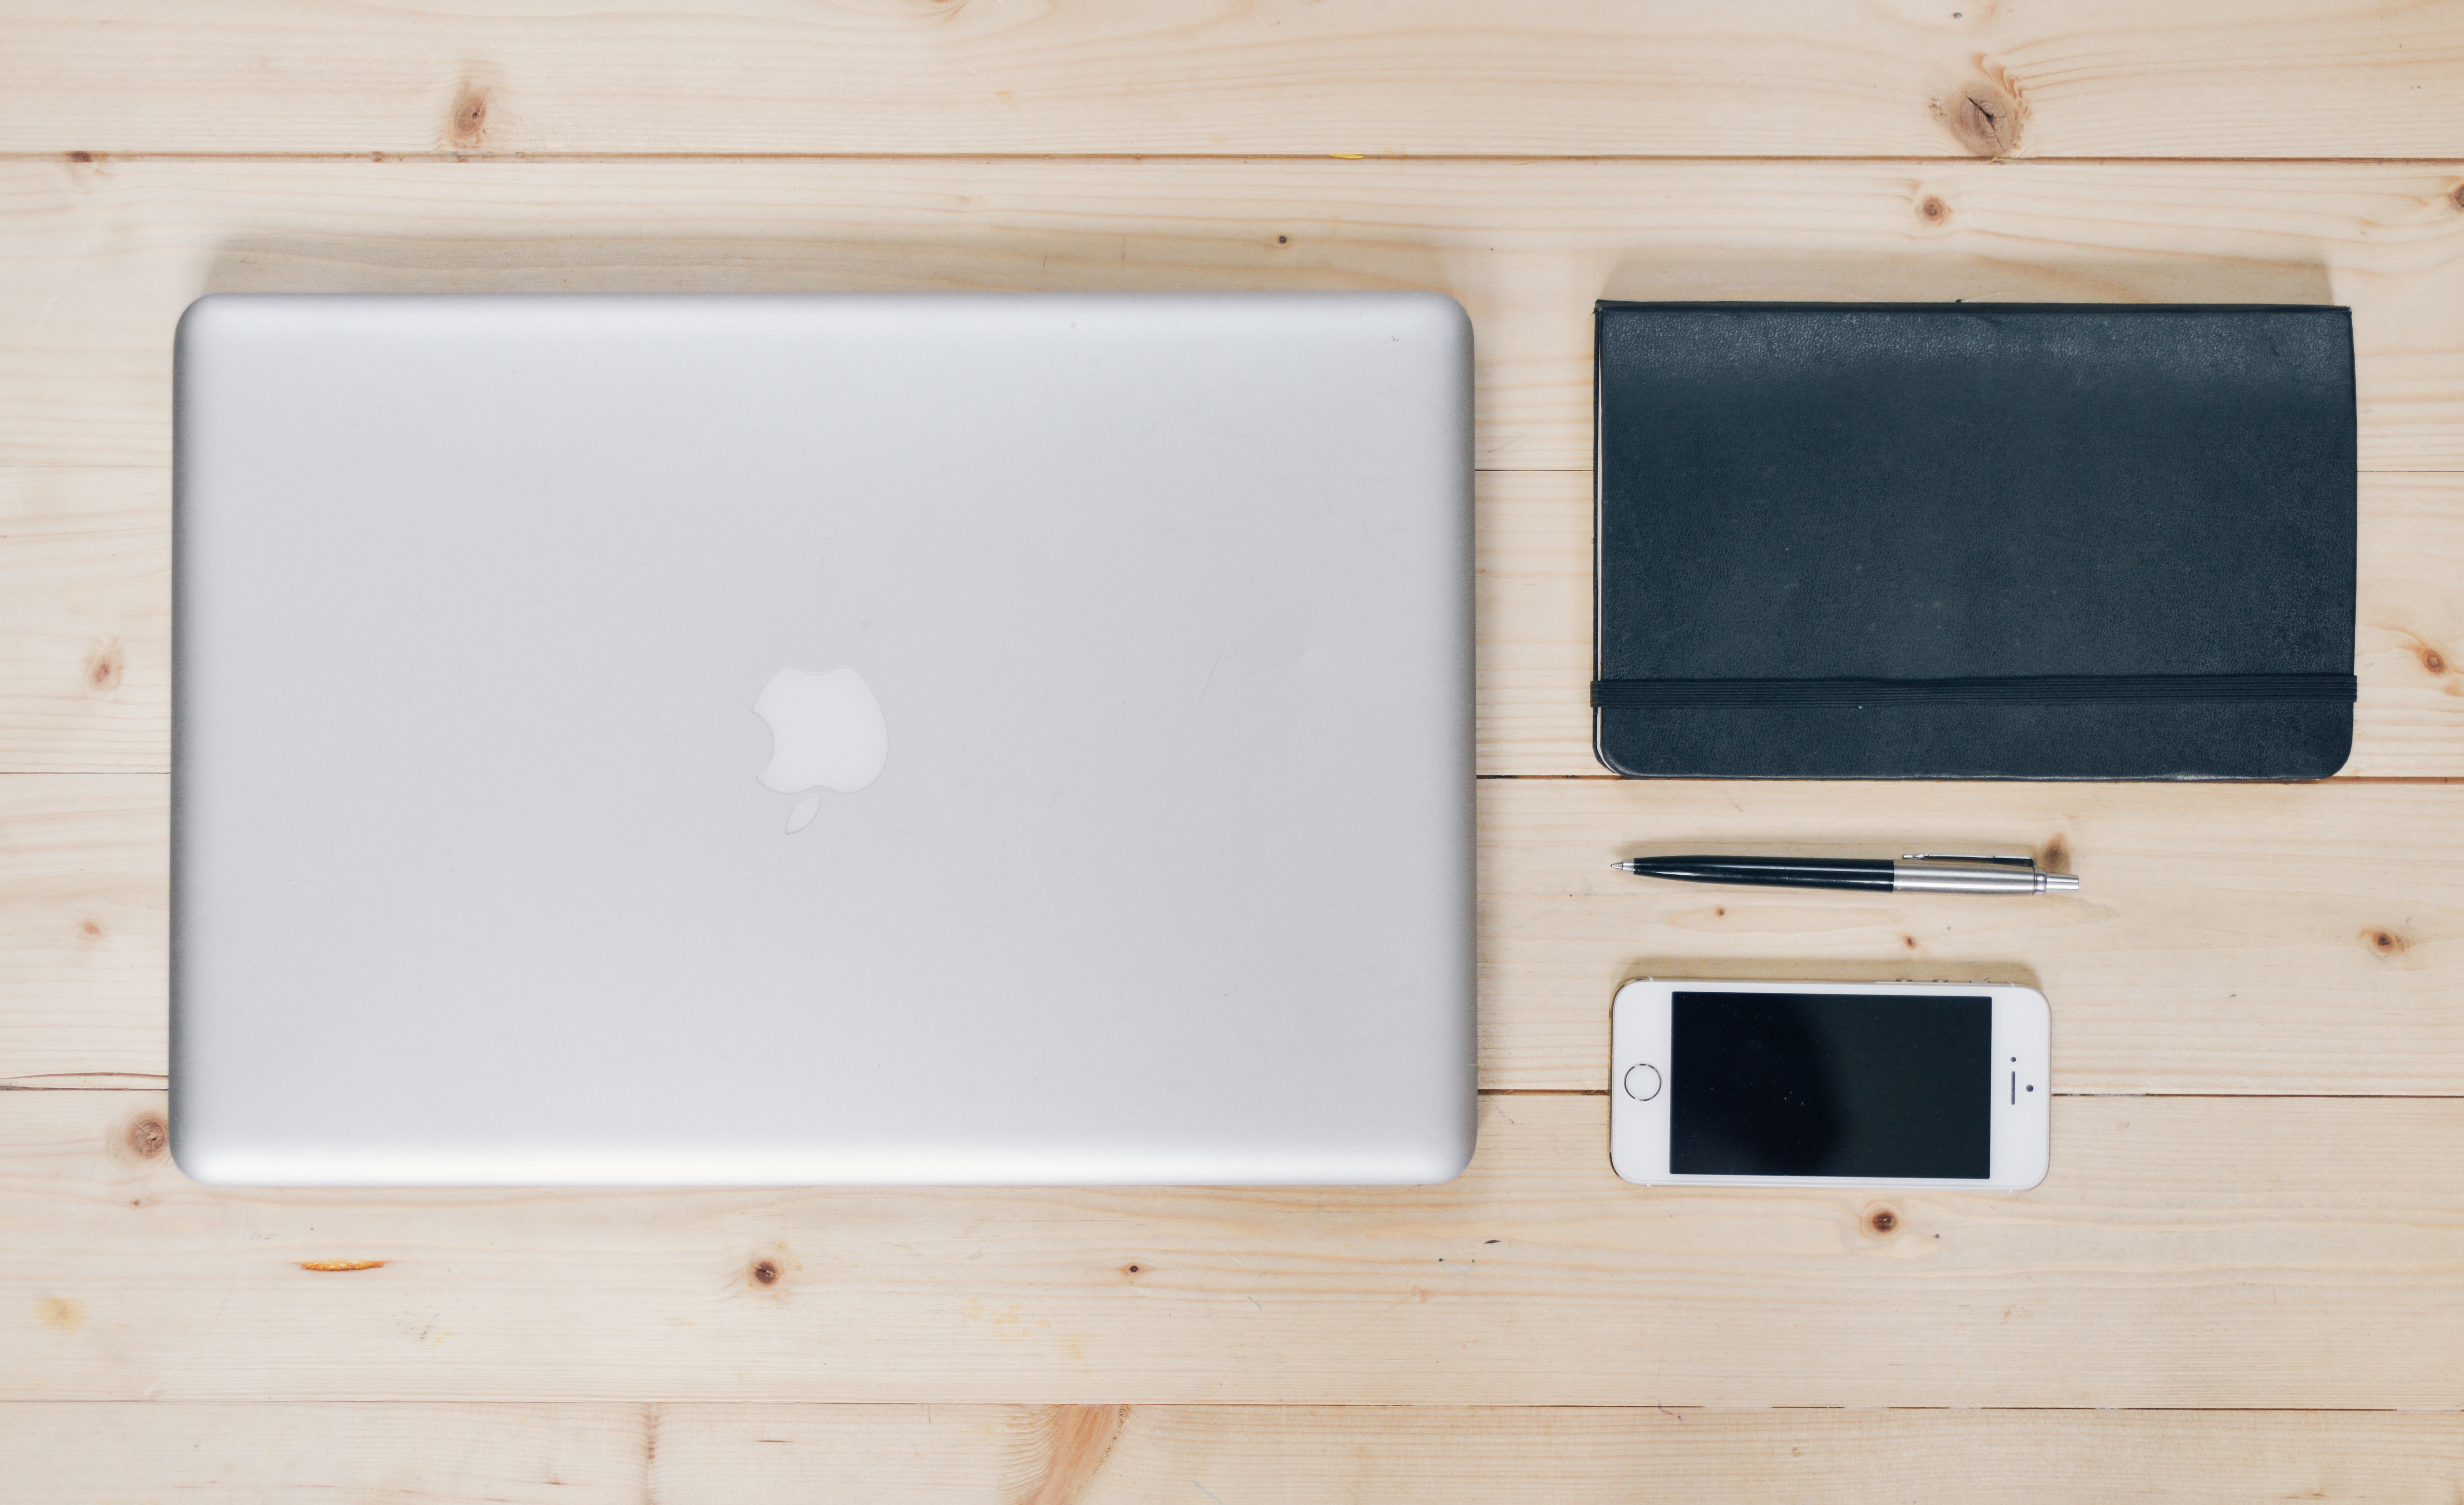
laptop, iphone, desk, notebook, computer, smartphone, macbook, mobile, work, apple, table, wood, white, window, pen, wall, ceiling, internet, phone, office, communication, shelf, lighting, interior design, picture frame, cell, workplace